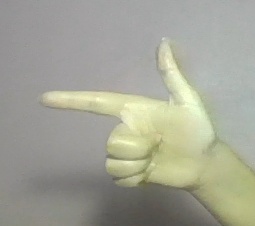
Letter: yaa